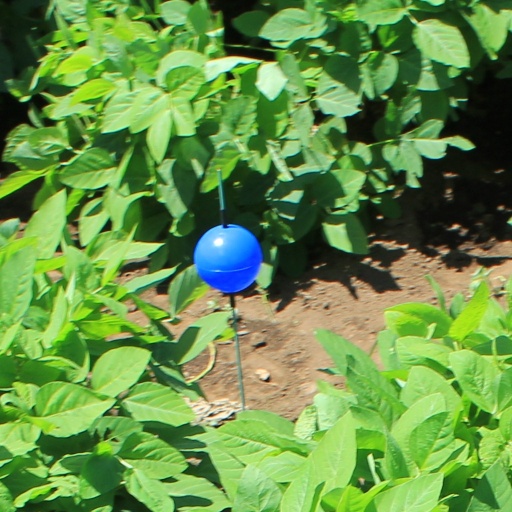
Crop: soybean